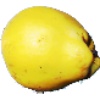
Label: quince